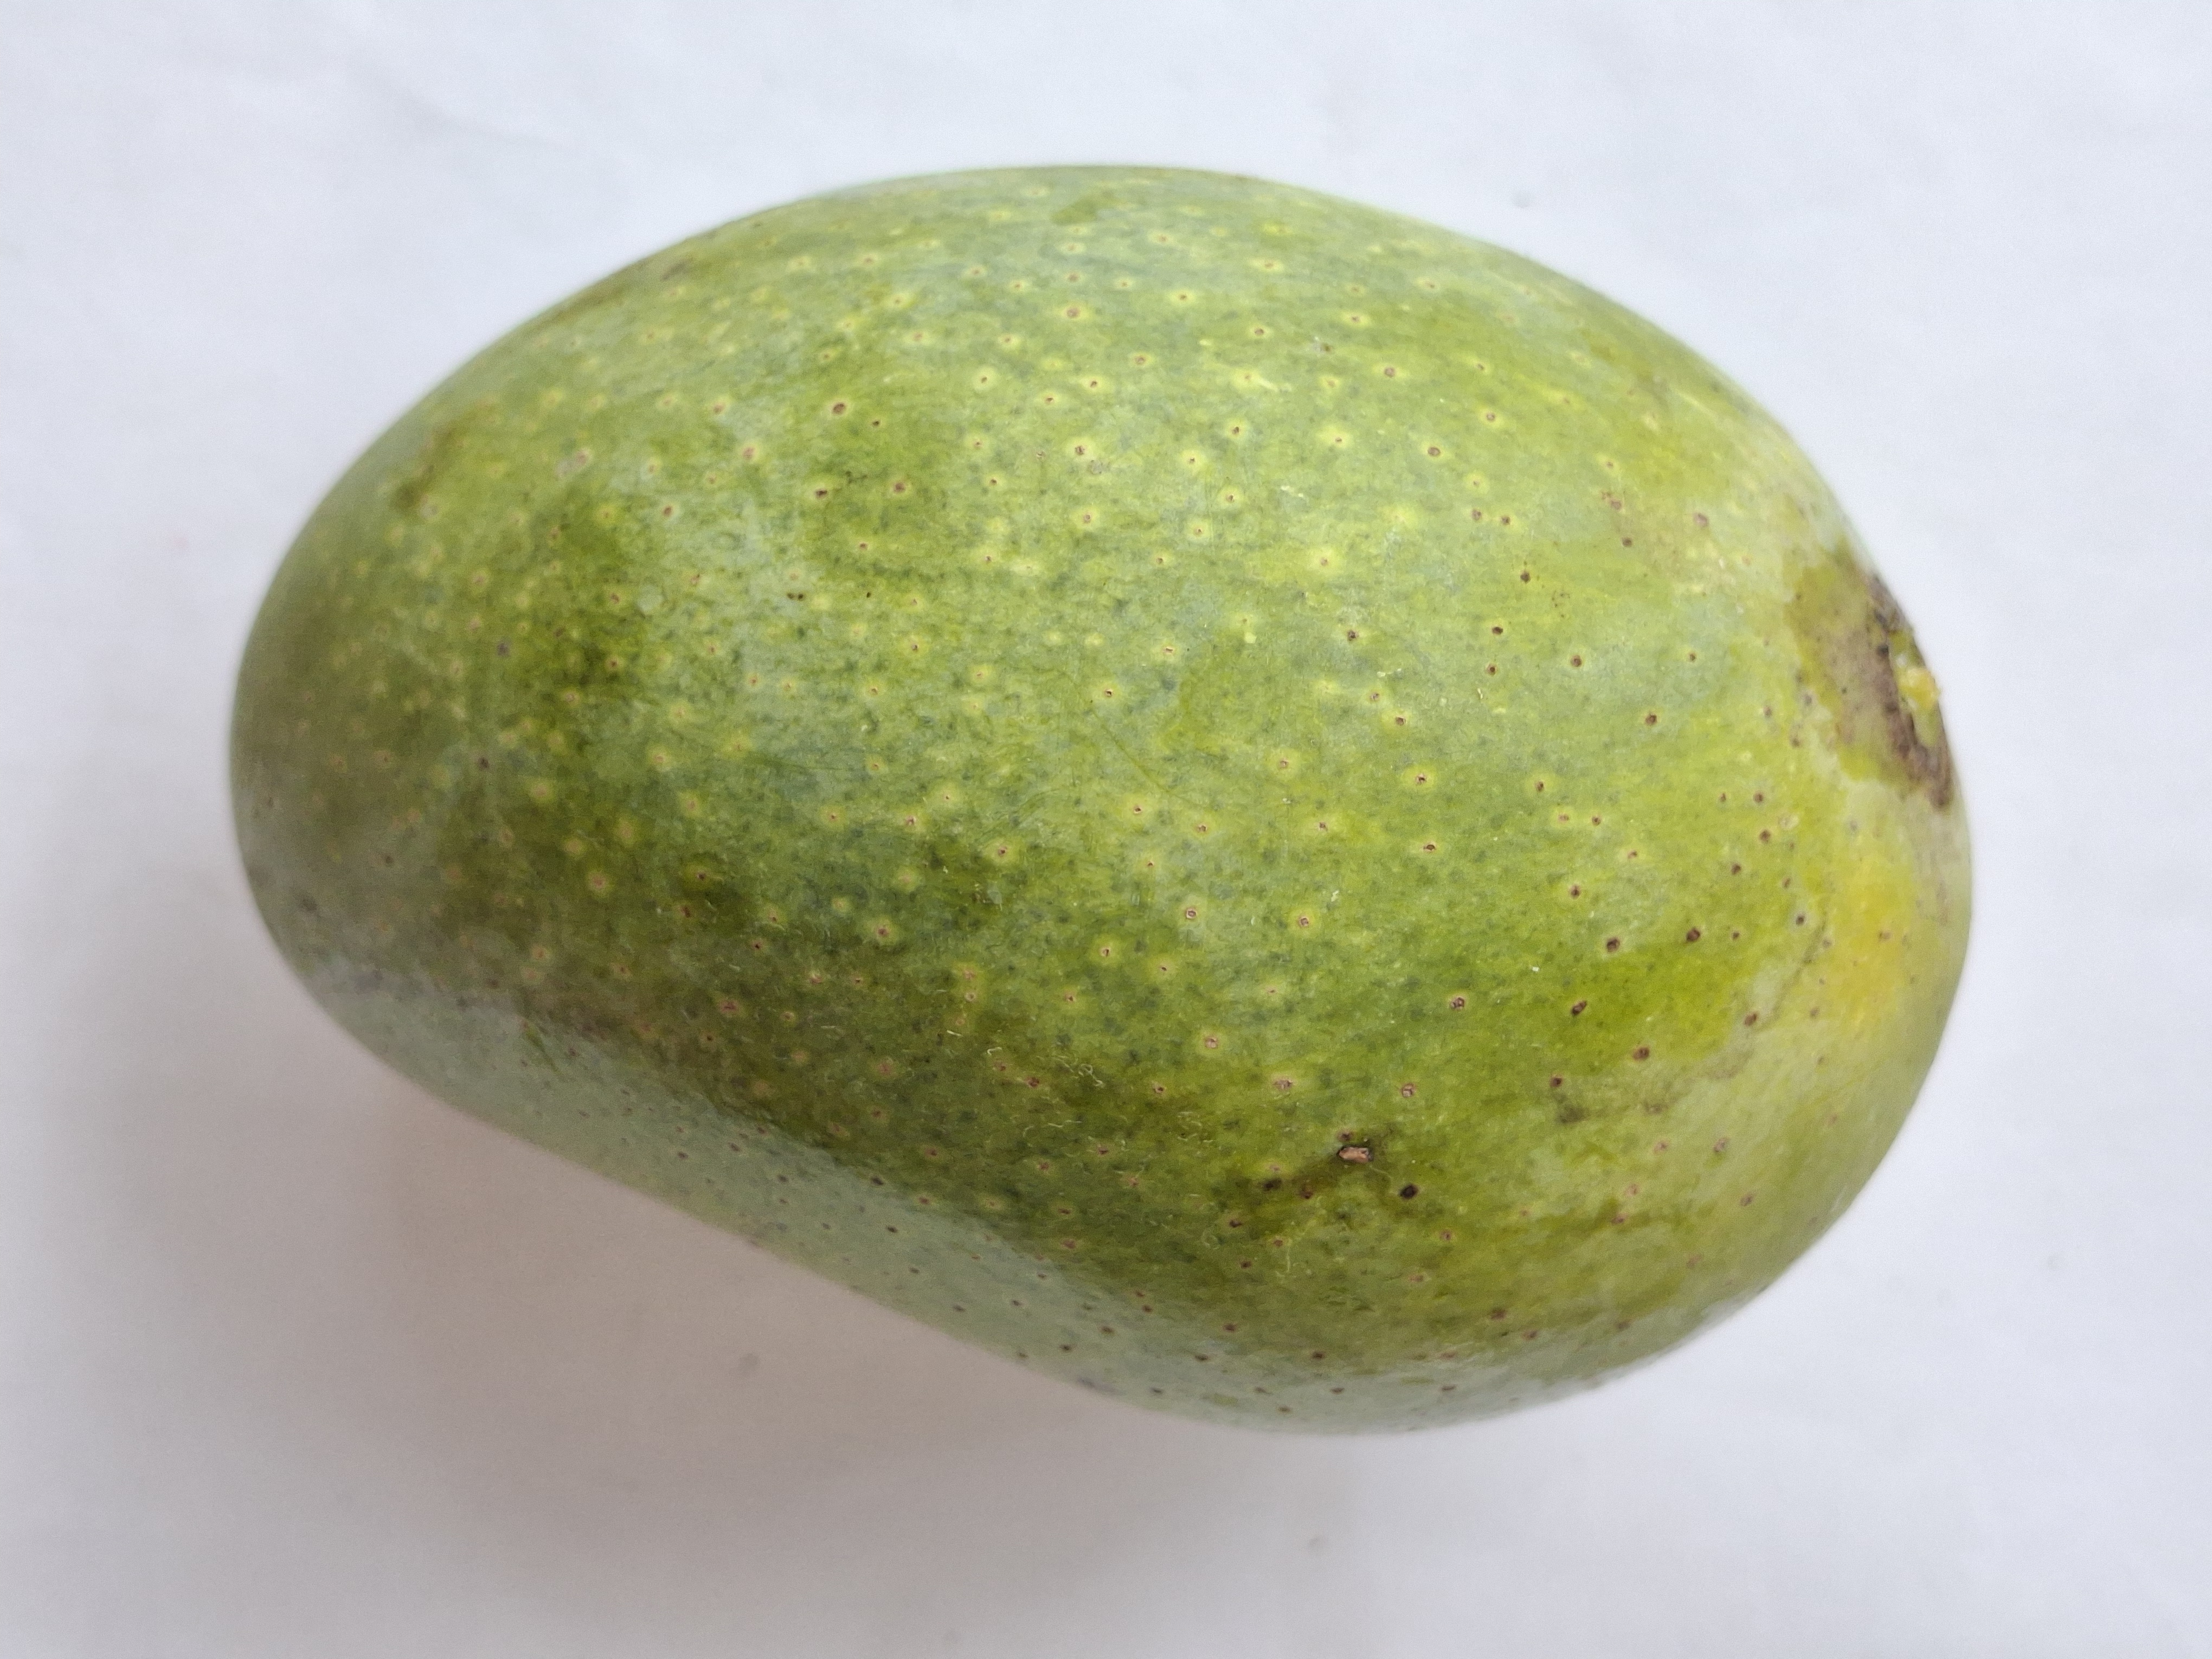
Mango variety: GopalBhog